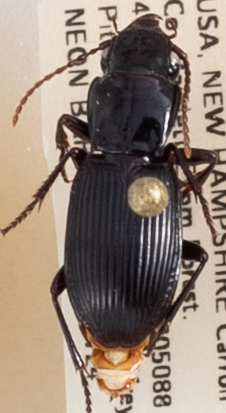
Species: Pterostichus rostratus
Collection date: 2019-07-24
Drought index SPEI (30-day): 0.54
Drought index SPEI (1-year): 1.13
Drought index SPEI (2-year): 0.8